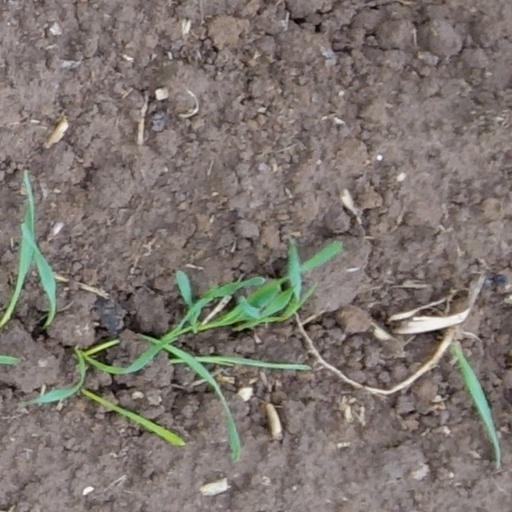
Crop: wheat